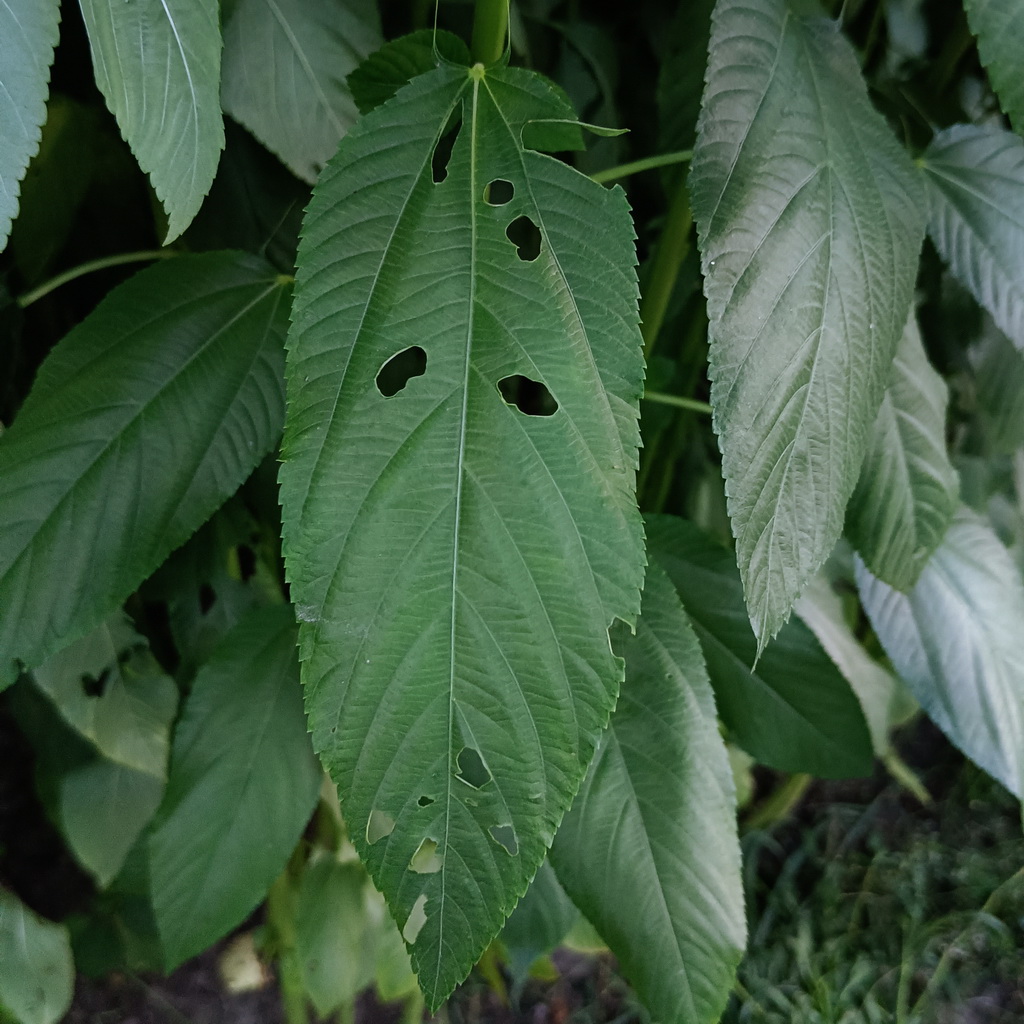
Label: Holed